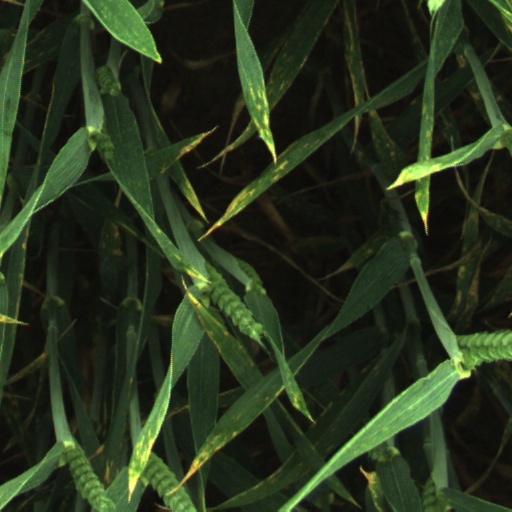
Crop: wheat